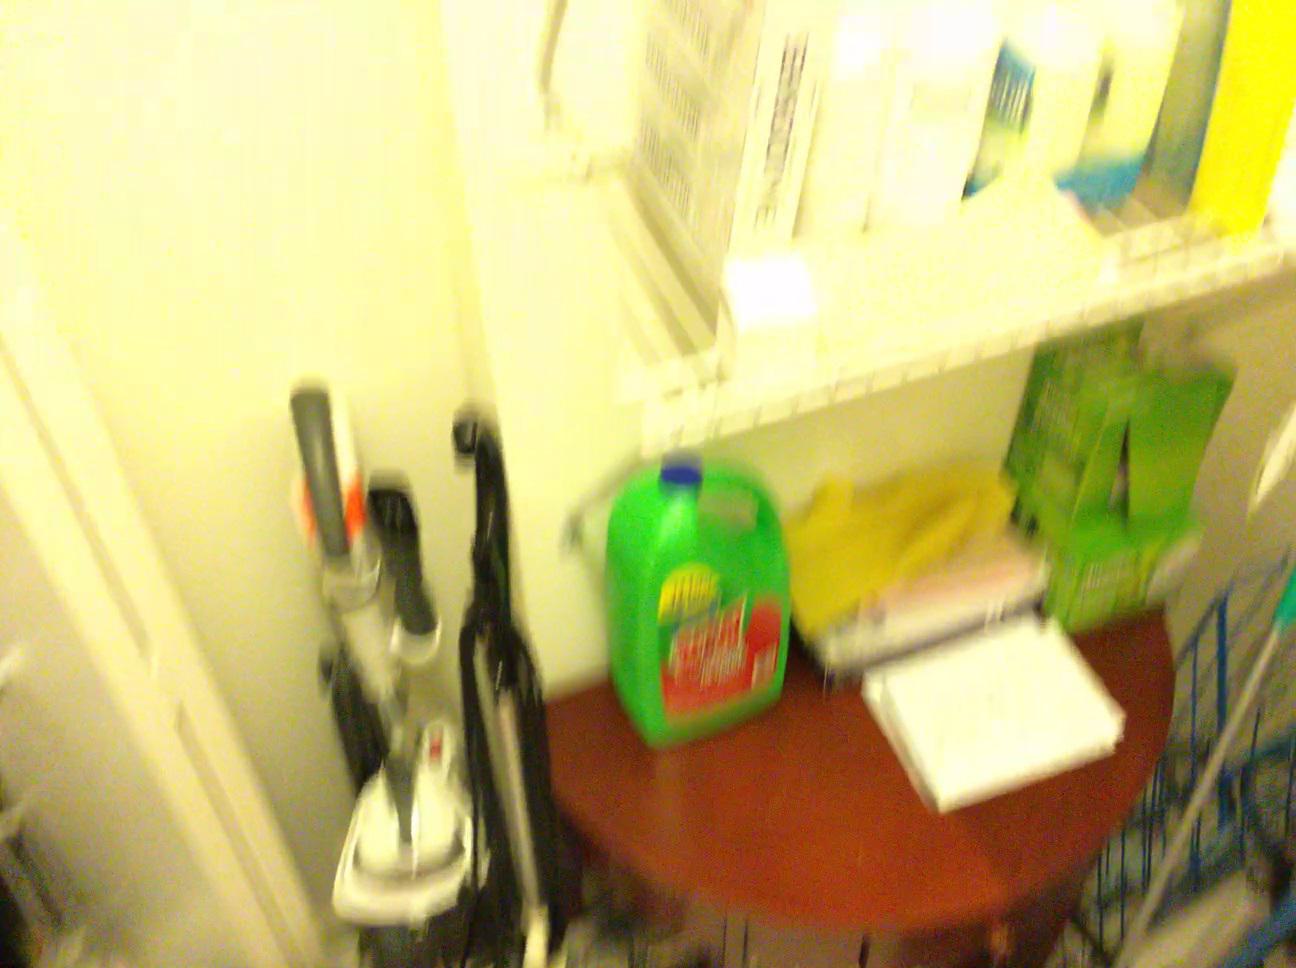
Question: Can the doorframe fit behind the door from the second object's perspective? Final answer should be yes or no.
Answer: Yes